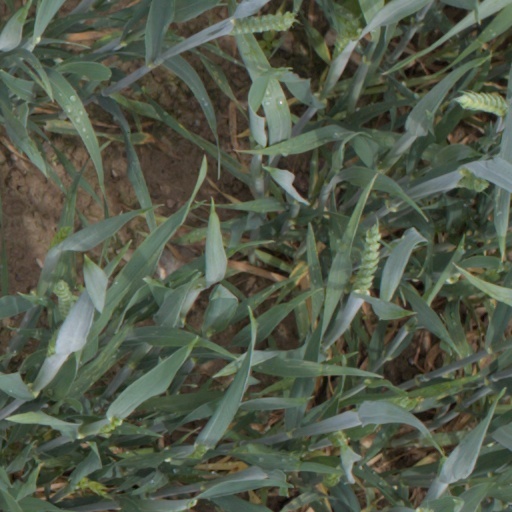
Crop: wheat